University of Colombo

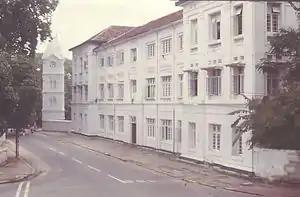
The Faculty of Medicine building and the Koch Memorial Clock Tower on Kynsey Road

Arguments regarding the nature and status of the institution to be set up, its location, and the outset of World War I halted the establishment process until 1920 when the government purchased a private mansion called the "Regina Walawwa" which later came to be known as "College House" for the purpose of setting up the University College under the recommendations of Sir Edward Denham.